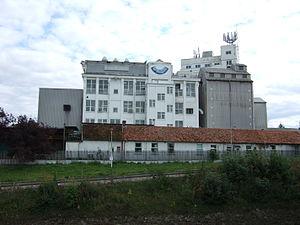
Andover est une ville d'Angleterre du comté du Hampshire située sur la rivière Anton, à 30 km à l'ouest de la ville de Basingstoke, à 30 km au nord-ouest de la ville de Winchester et à 40 km au nord de la ville de Southampton. Sa population est estimée à 52 000 habitants et elle possède un aéroport.